Moortown, Leeds

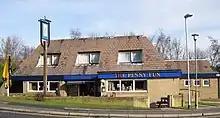
Penny Fun

Moor Allerton District Centre is adjacent to the Moortown estate (west), north of the Ring Road and west of the junction with King Lane, which opened in 1982. Primarily a shopping centre, with a large Sainsbury's, and a Homebase, it also includes a public library. A public house, the "King on the Lane", was called the "Penny Fun" until 2019; its name relates to the history of the area as follows. The word 'pen' comes from the Celtic for 'hill'. What is now Tunnel How Hill is visible from the Centre to the south-west. It was previously "Pen-how-fyn", and a hamlet around what is now the Centre was "Paenfynaen" (where "fynaen" means settlement). Tunnel How Hill was referred to as Penny Fun in the 19th century and several houses in the vicinity used the name. There is a Penny Field nearby in Meanwood Park.